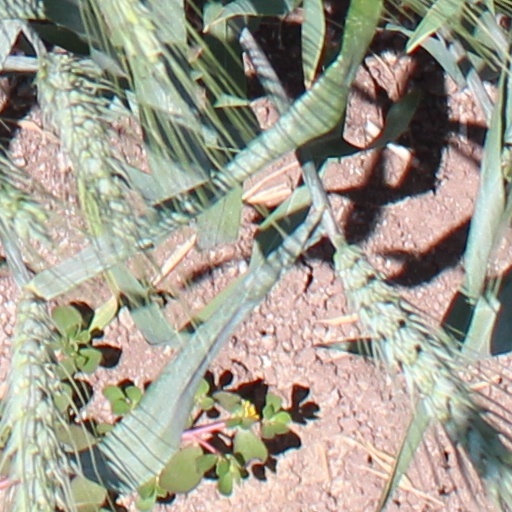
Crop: wheat